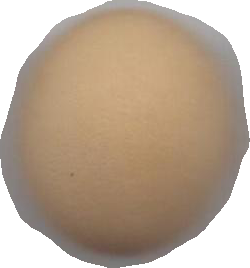
Variety: Grobogan